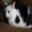
Label: cat